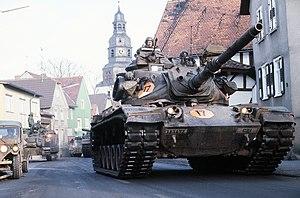
Pendant la guerre froide, l'OTAN et le pacte de Varsovie avaient tous deux d'importantes formations de chars présents en Europe.
Les forces terrestres libanaises sont la composante terrestre des forces armées libanaises, c'est-à-dire la composante de l'armée libanaise combattant principalement au sol.